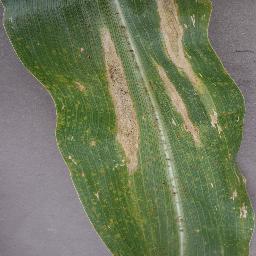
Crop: corn
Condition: (maize)_northern_blight